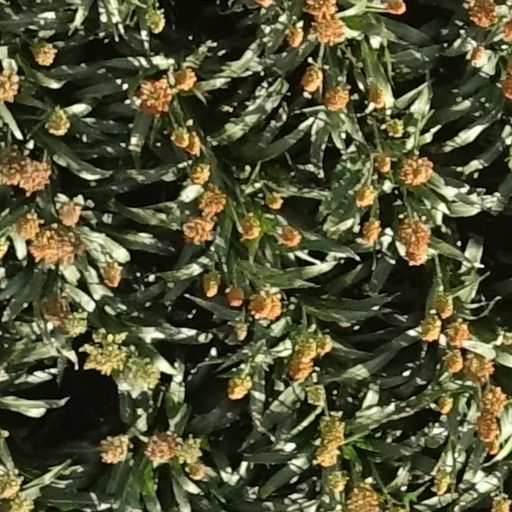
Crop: sorghum